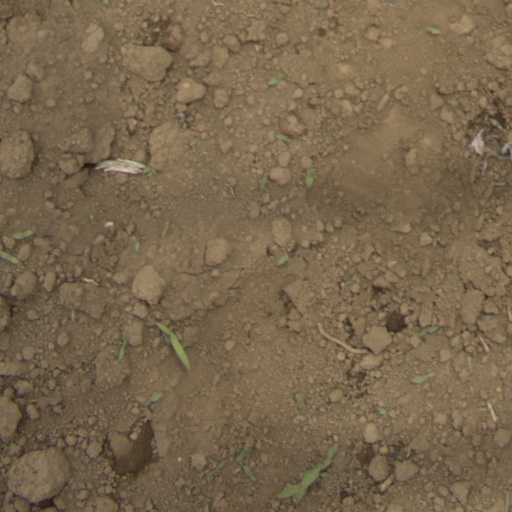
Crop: Jerusalem artichoke